A Wolf at the Door (film)

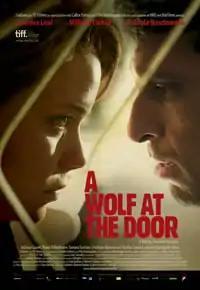
Theatrical release poster

A Wolf at the Door is a 2013 Brazilian thriller drama film written and directed by Fernando Coimbra, in his feature directorial debut. The film follows the story of Sylvia and Bernardo, the parents of a kidnapped girl, and Rosa, Bernardo's lover, who is suspected for the kidnapping. It is based on a real-life crime that occurred in the 1960s, where a woman named Neyde Maria Maia Lopes ("The Beast of Penha") kidnapped and killed four-year-old Tania Maria Coelho de Araujo ("Taninha").